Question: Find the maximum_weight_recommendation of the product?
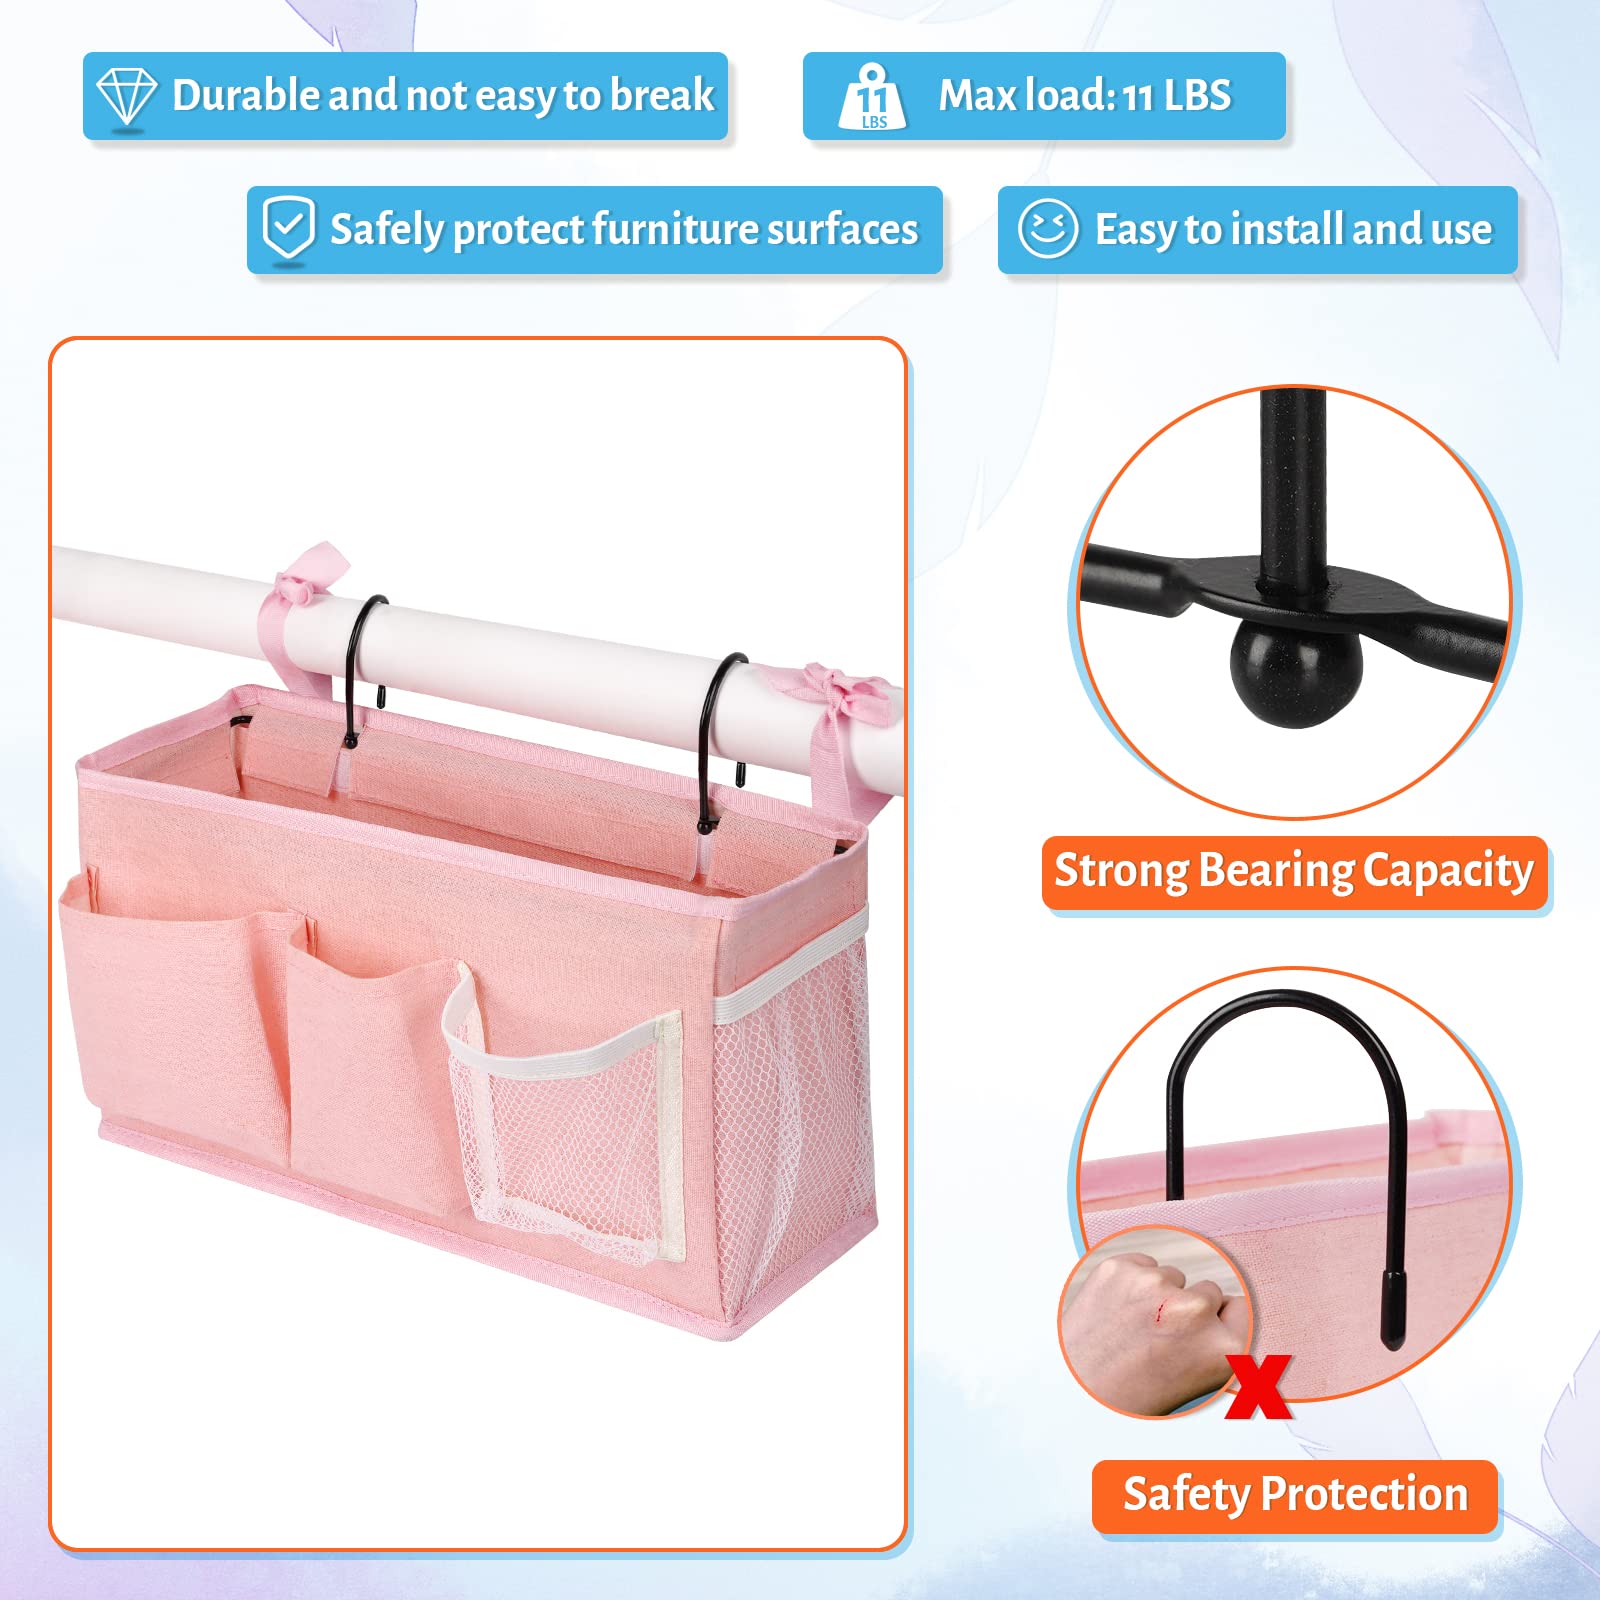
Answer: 11.0 pound